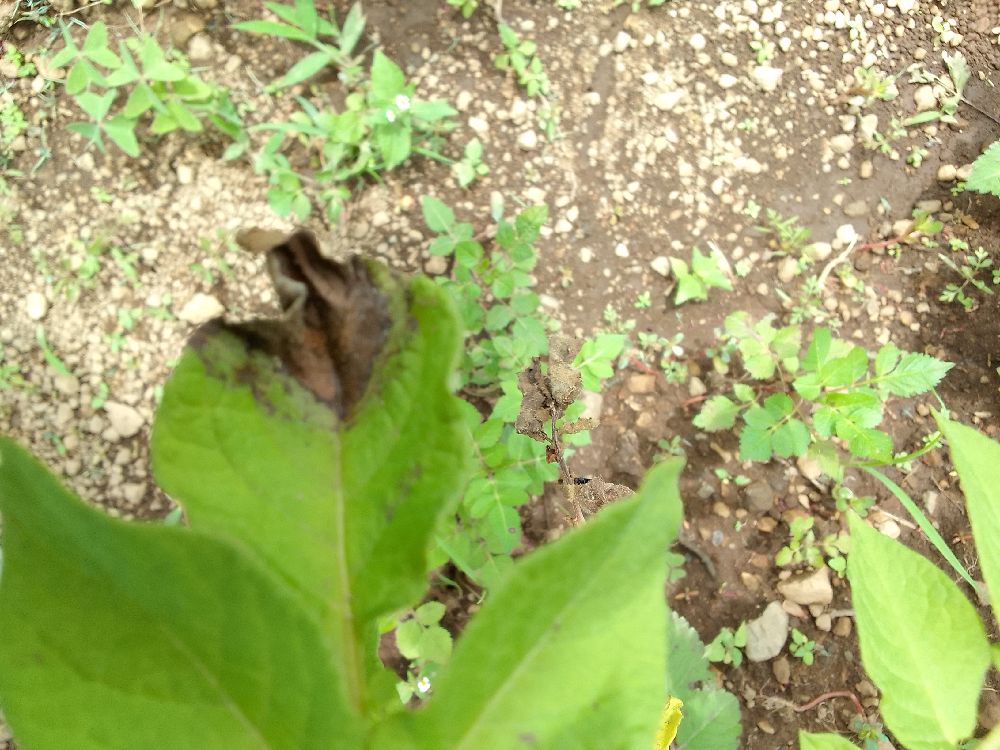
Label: Late blight